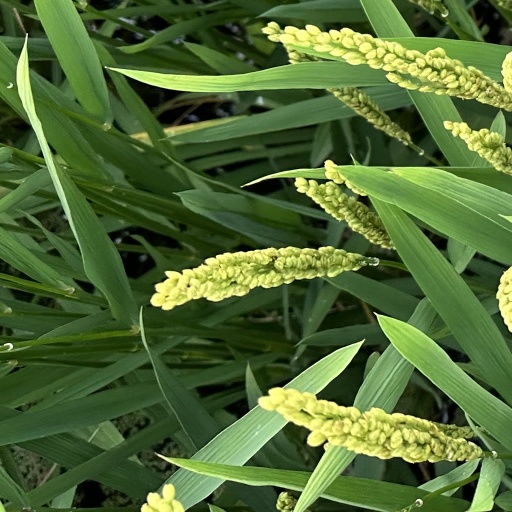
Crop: rice